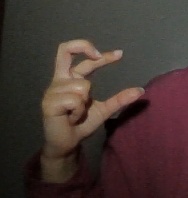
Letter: thal